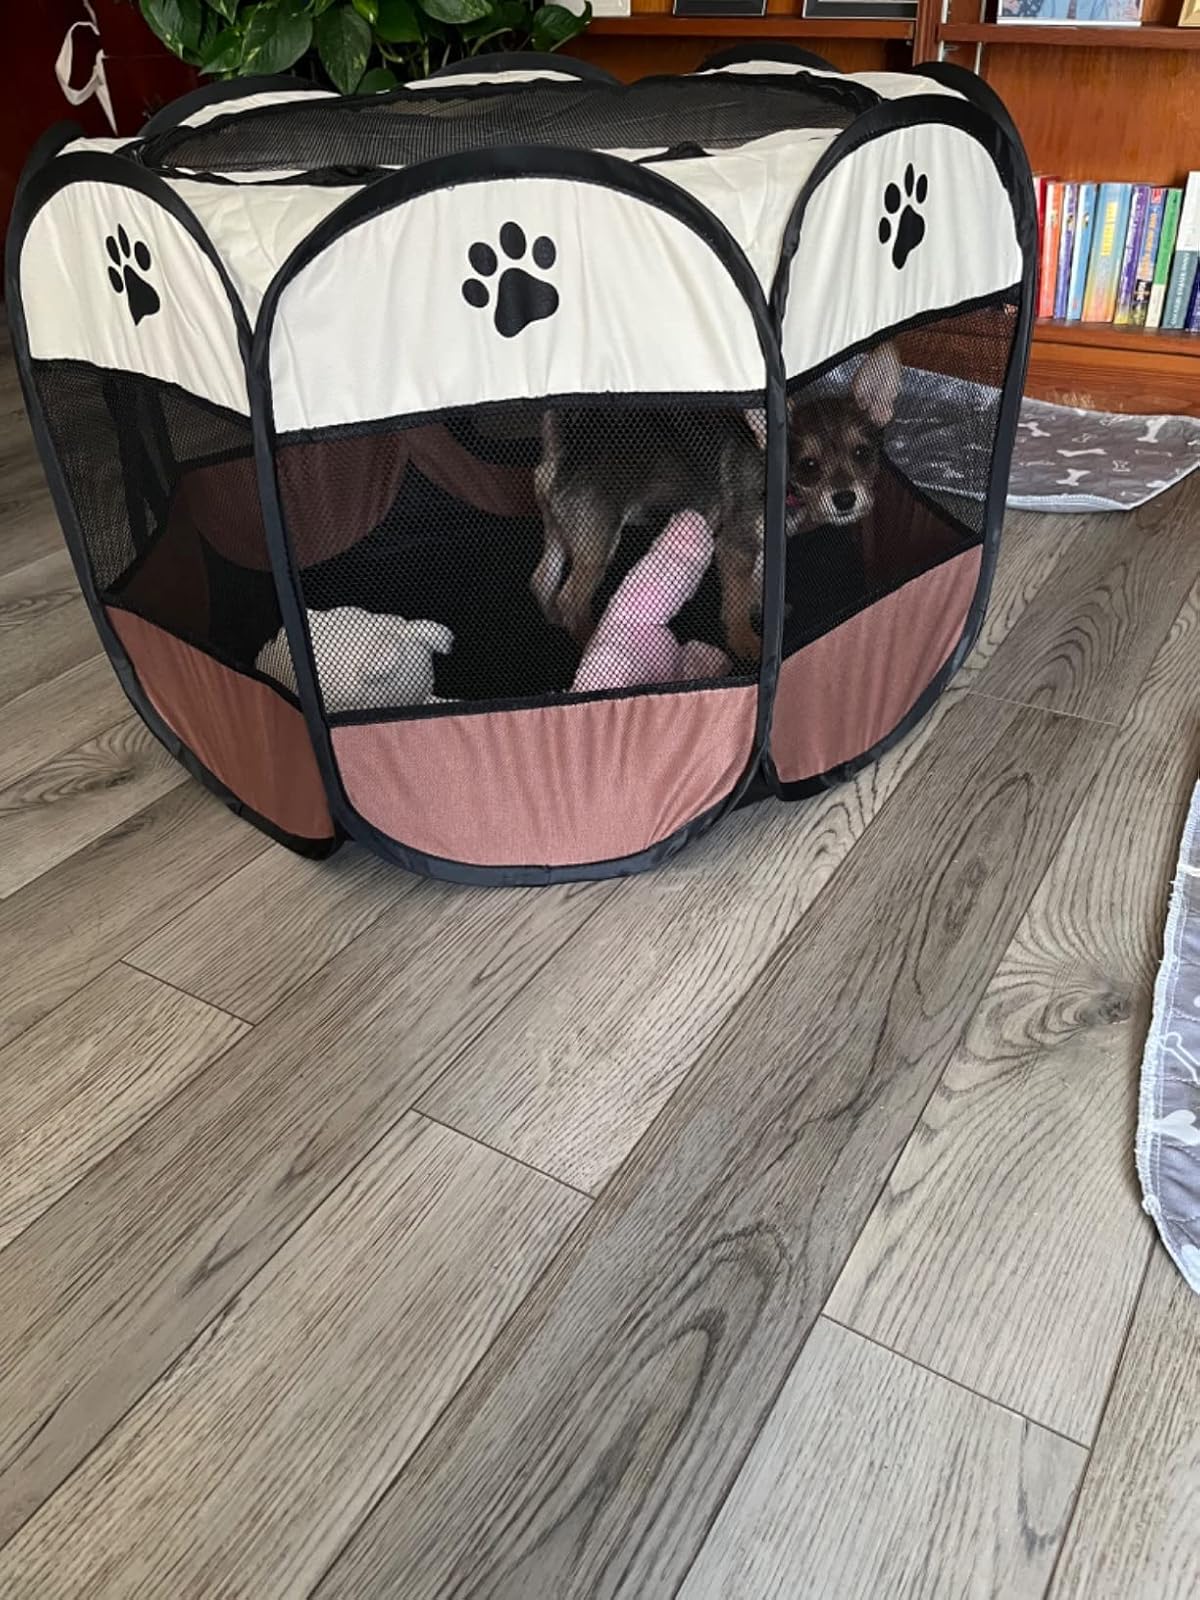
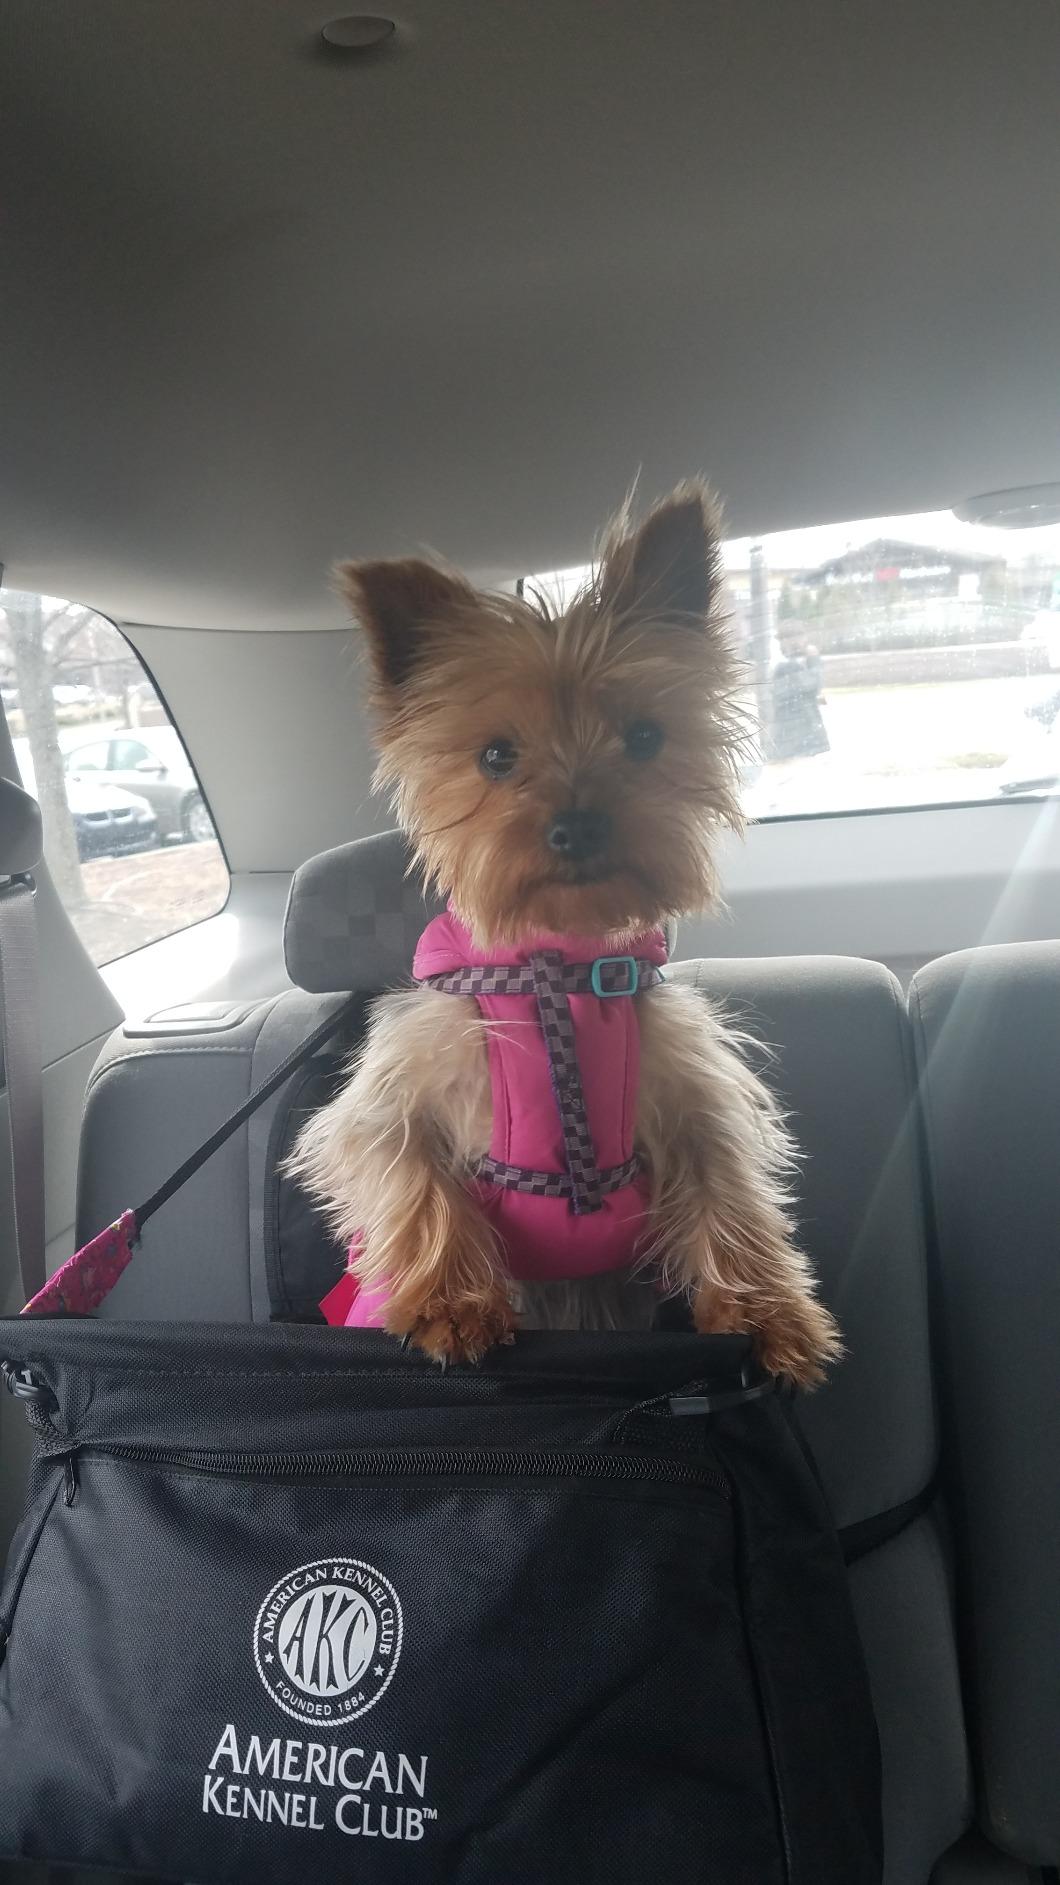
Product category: items_kennel
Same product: no